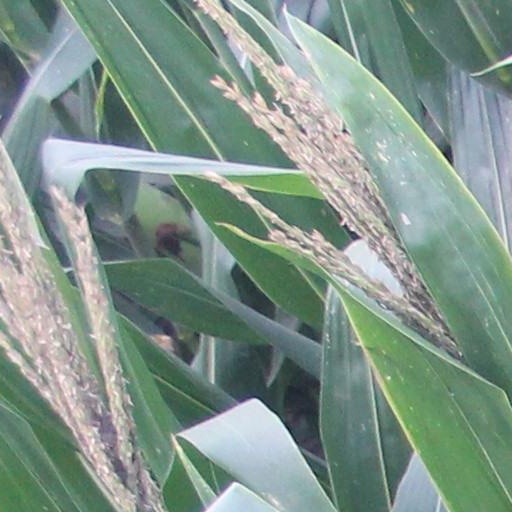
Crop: maize; corn